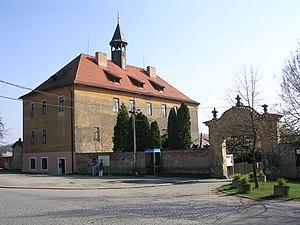
Hradišťko ou Hradišťko-pod-Medníkem est une commune du district de Prague-Ouest, dans la région de Bohême-Centrale, en République tchèque. Sa population s'élevait à 2 222 habitants en 2020.